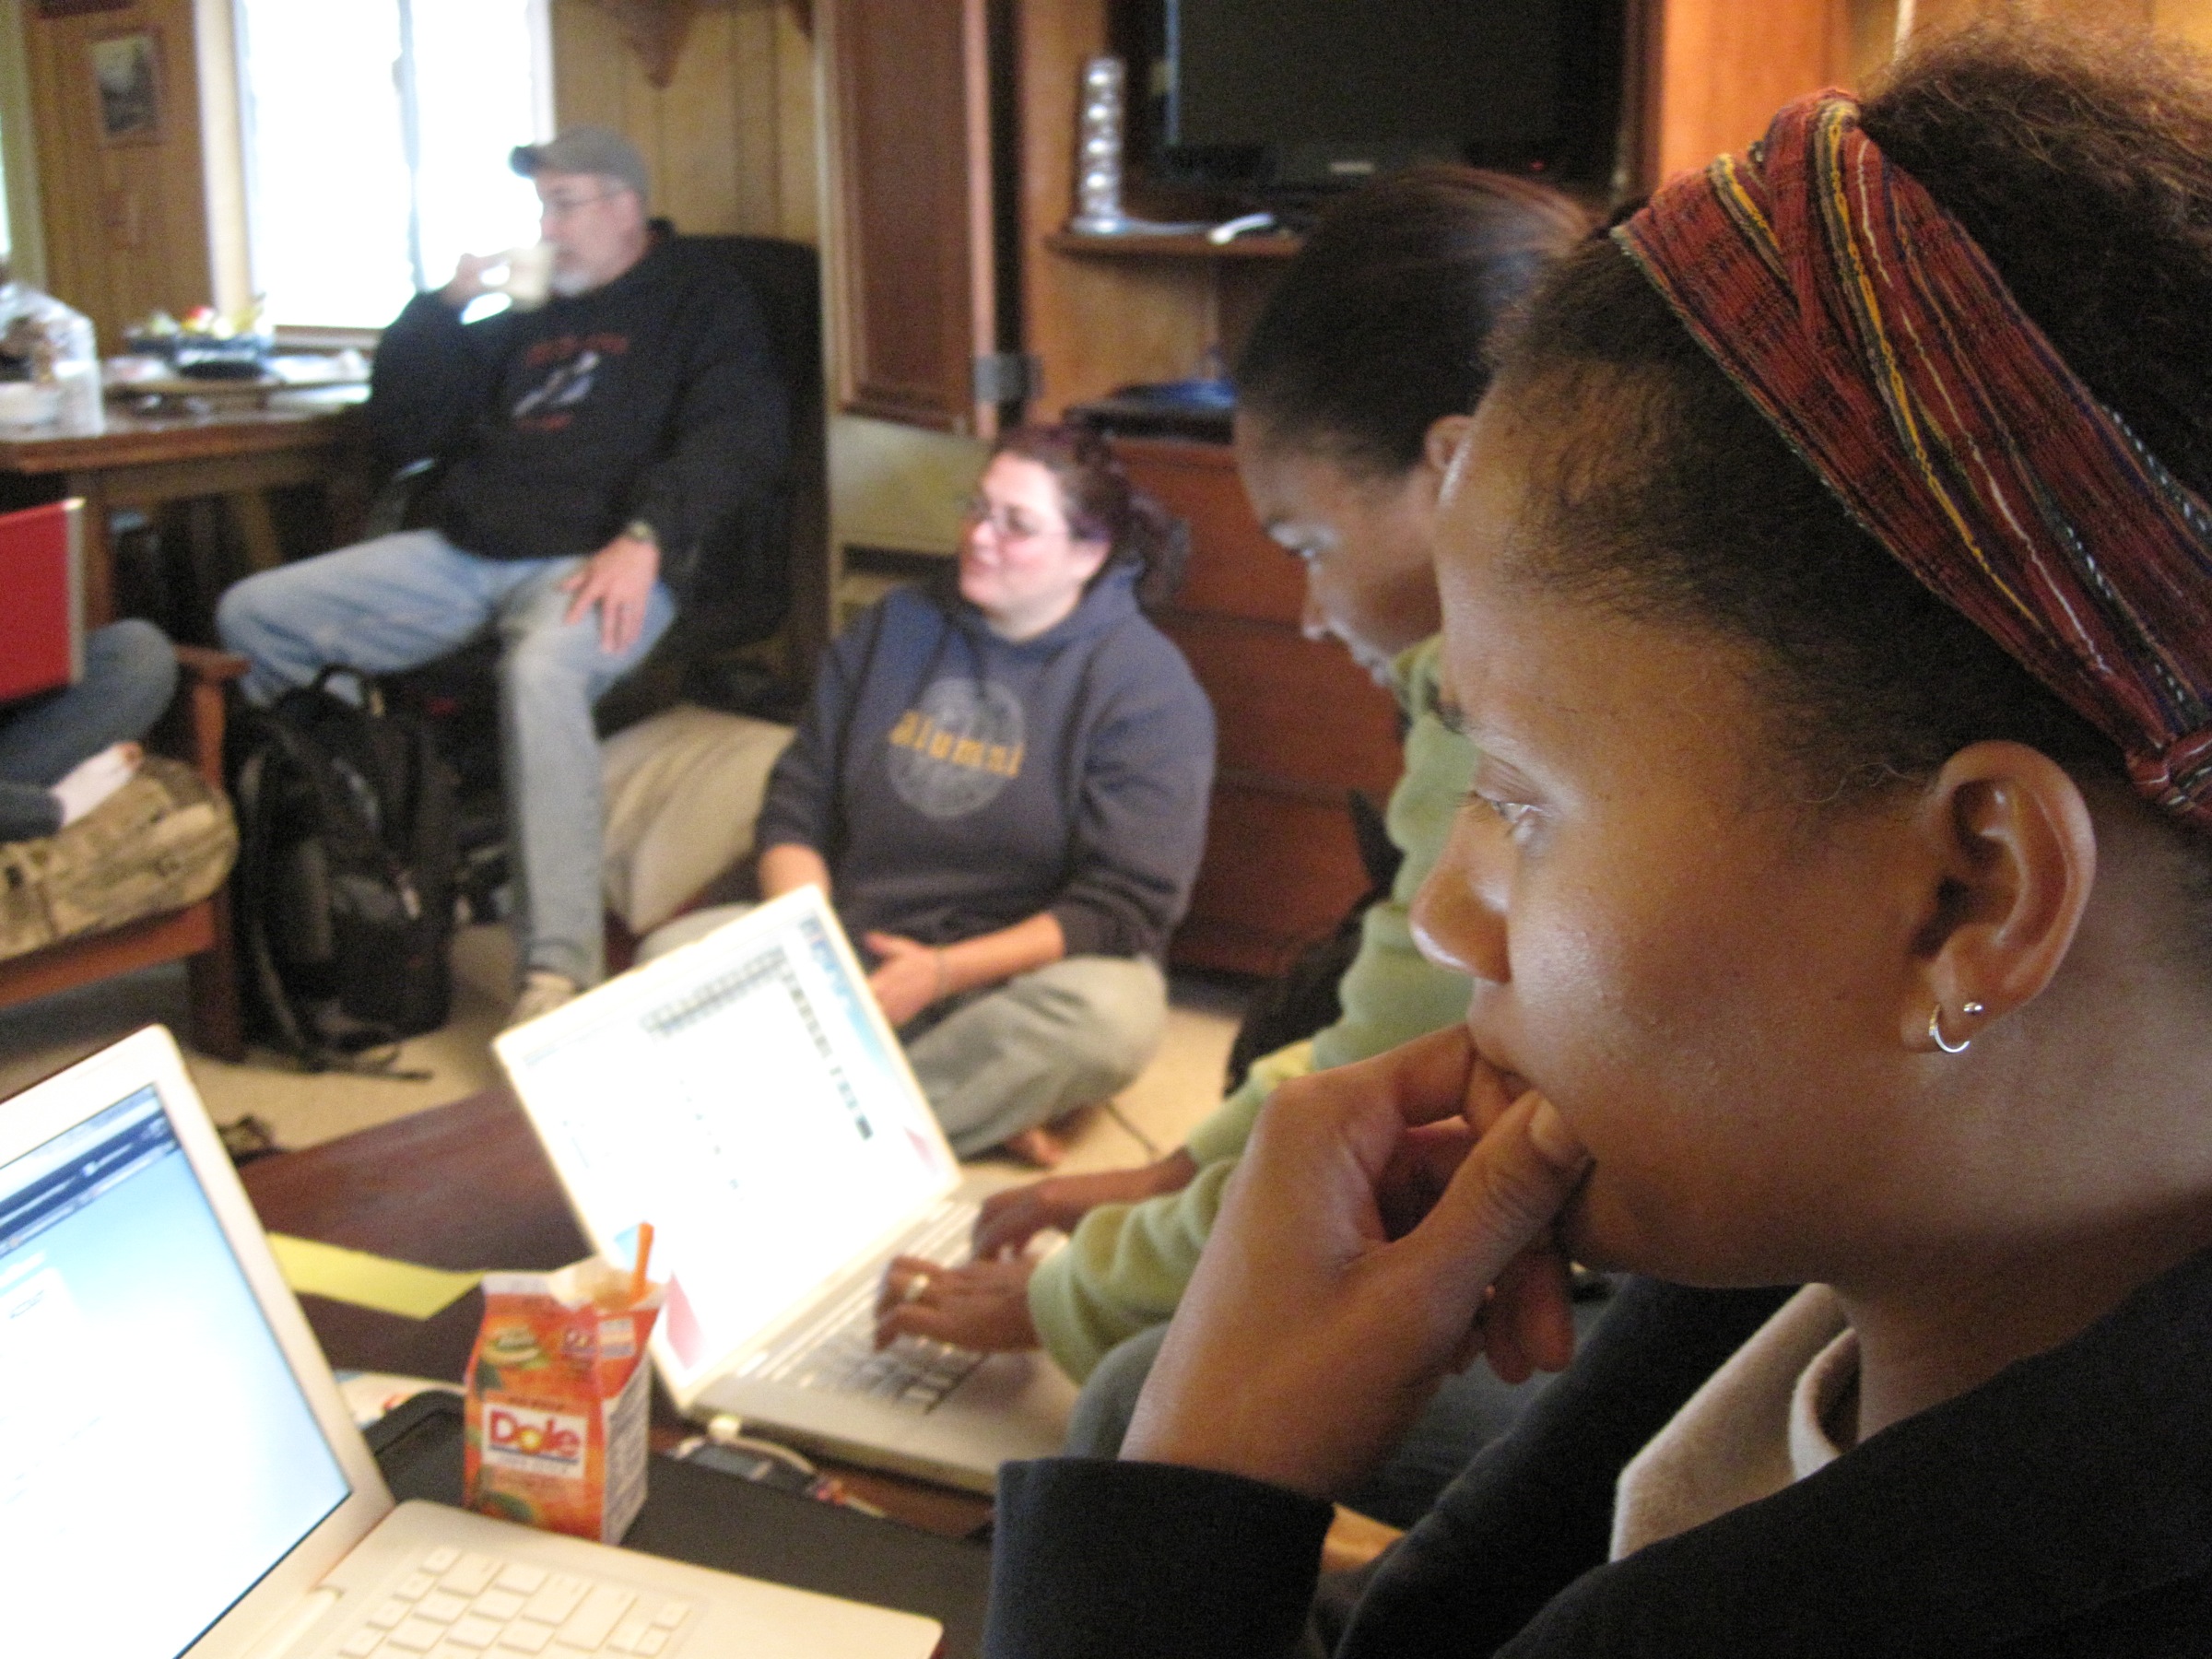
person, learning, cybersalonaz